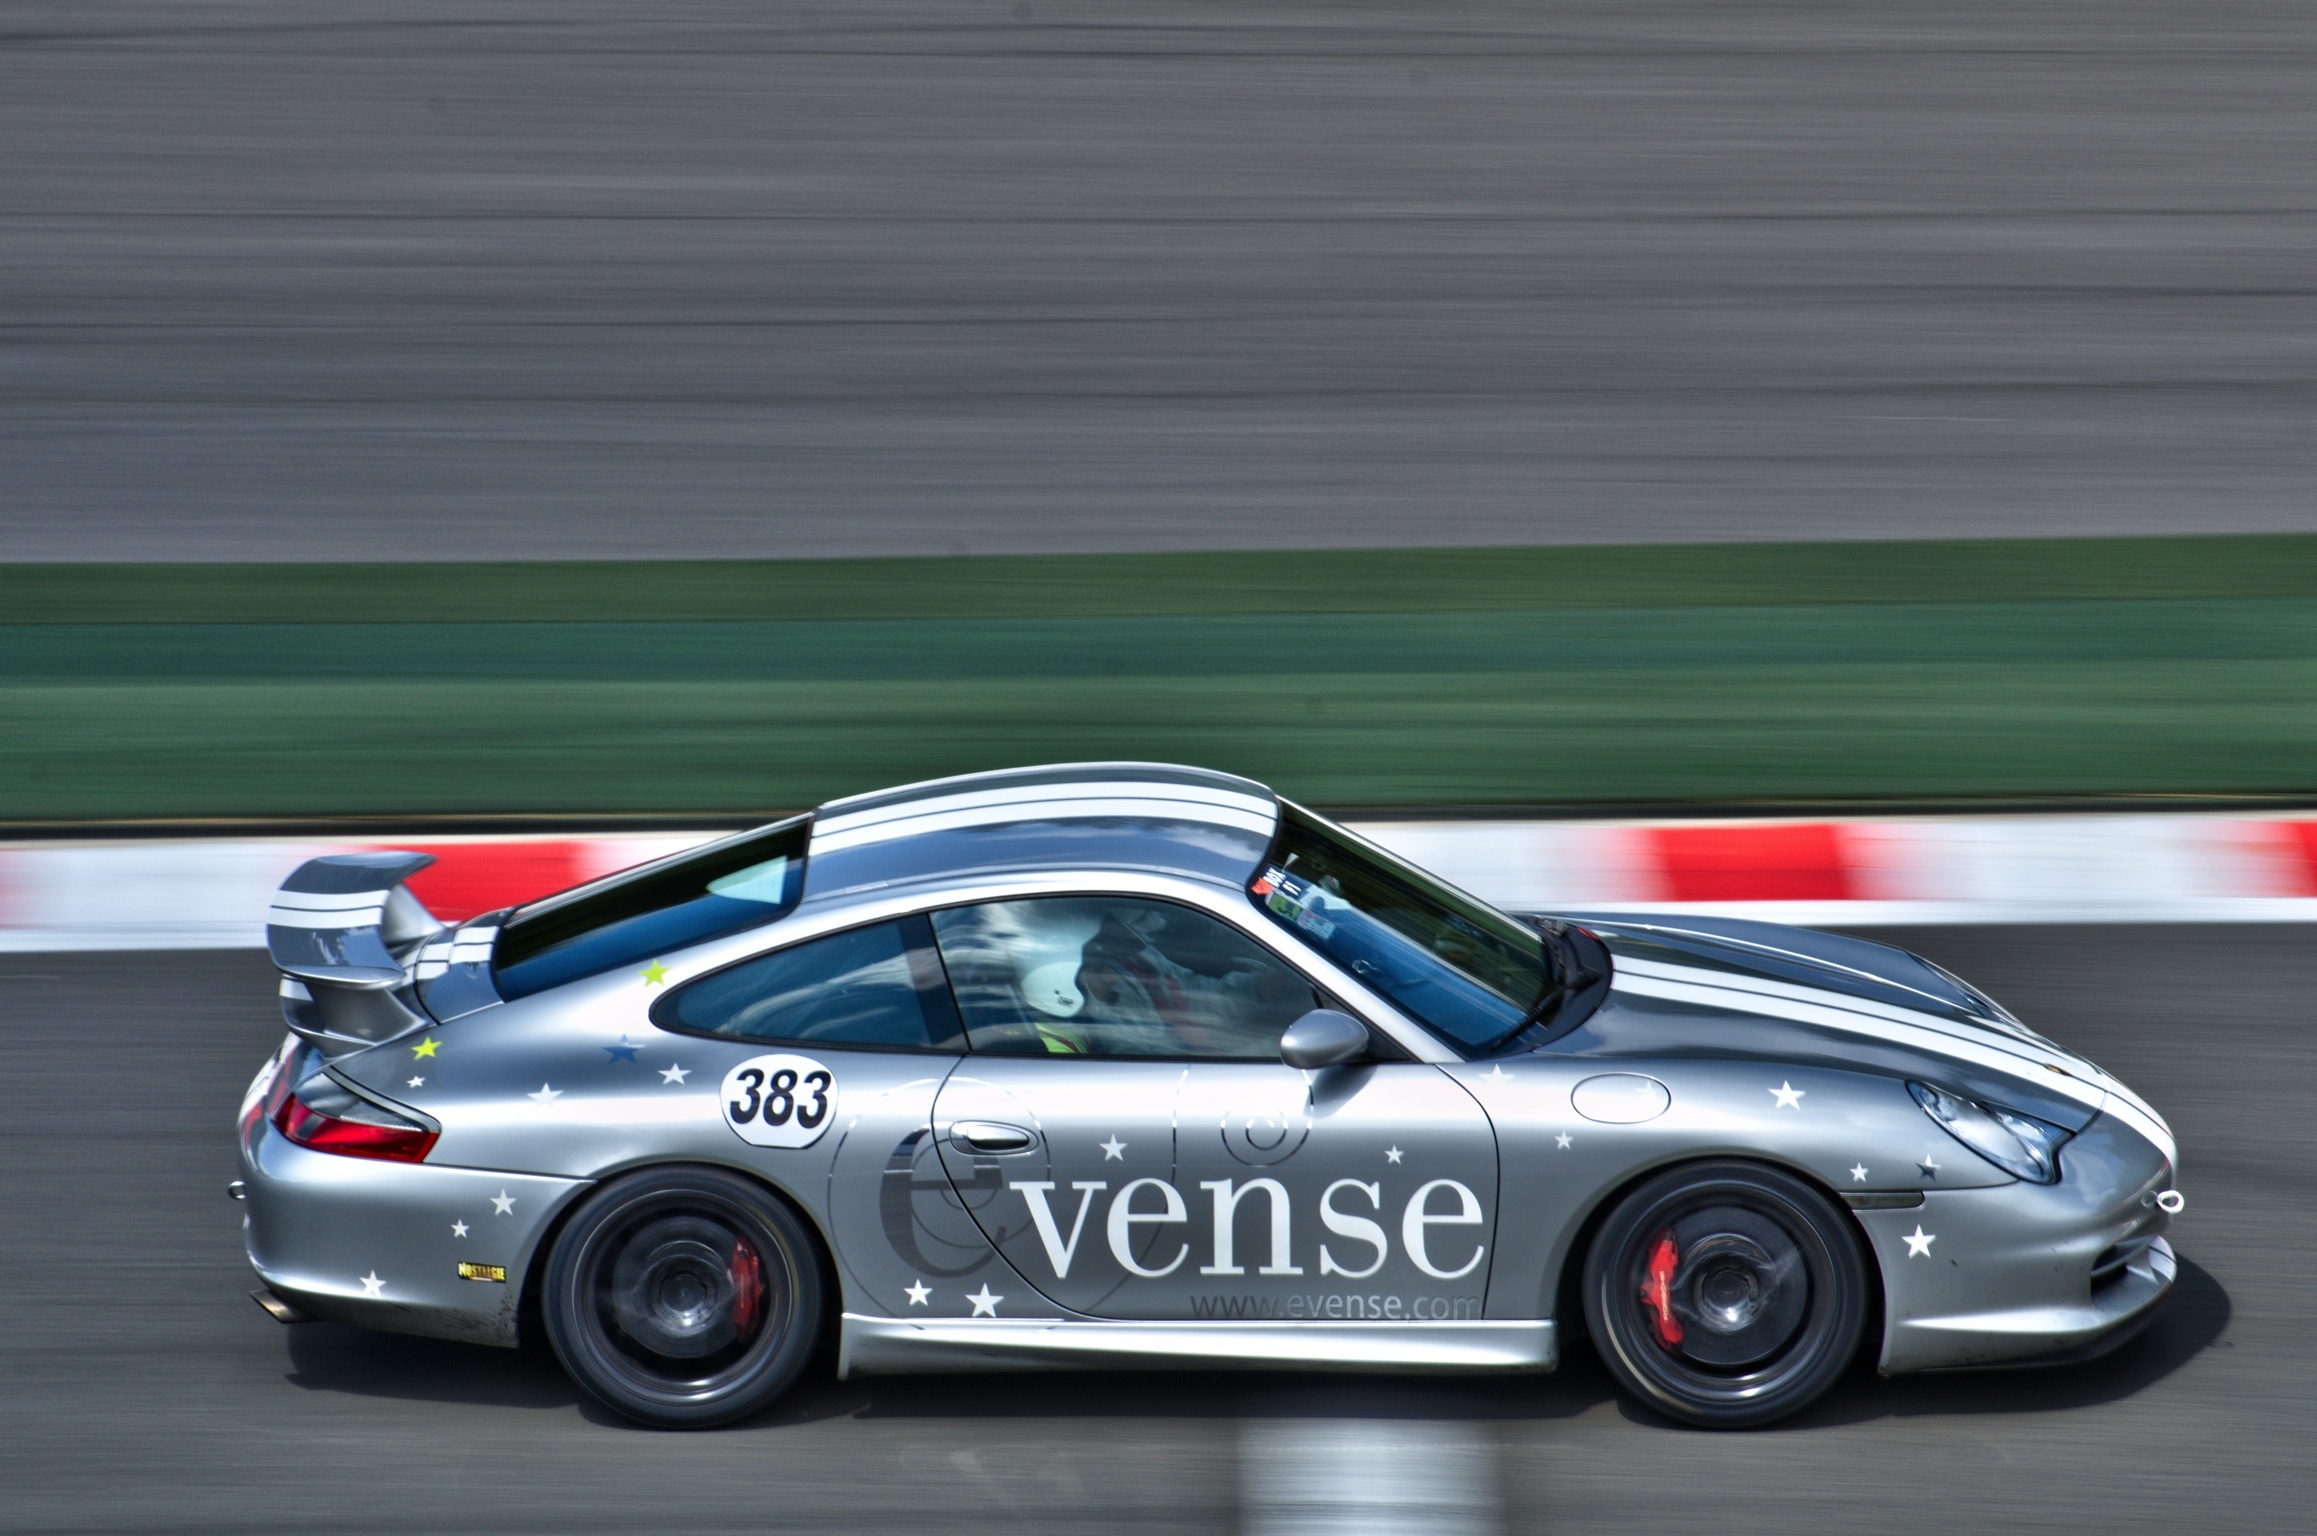
car, vehicle, auto, speed, sports car, race, supercar, convertible, porsche, circuit, land vehicle, automobile make, automotive design, luxury vehicle, performance car, porsche 959, porsche 911 gt3, porsche 911 gt2